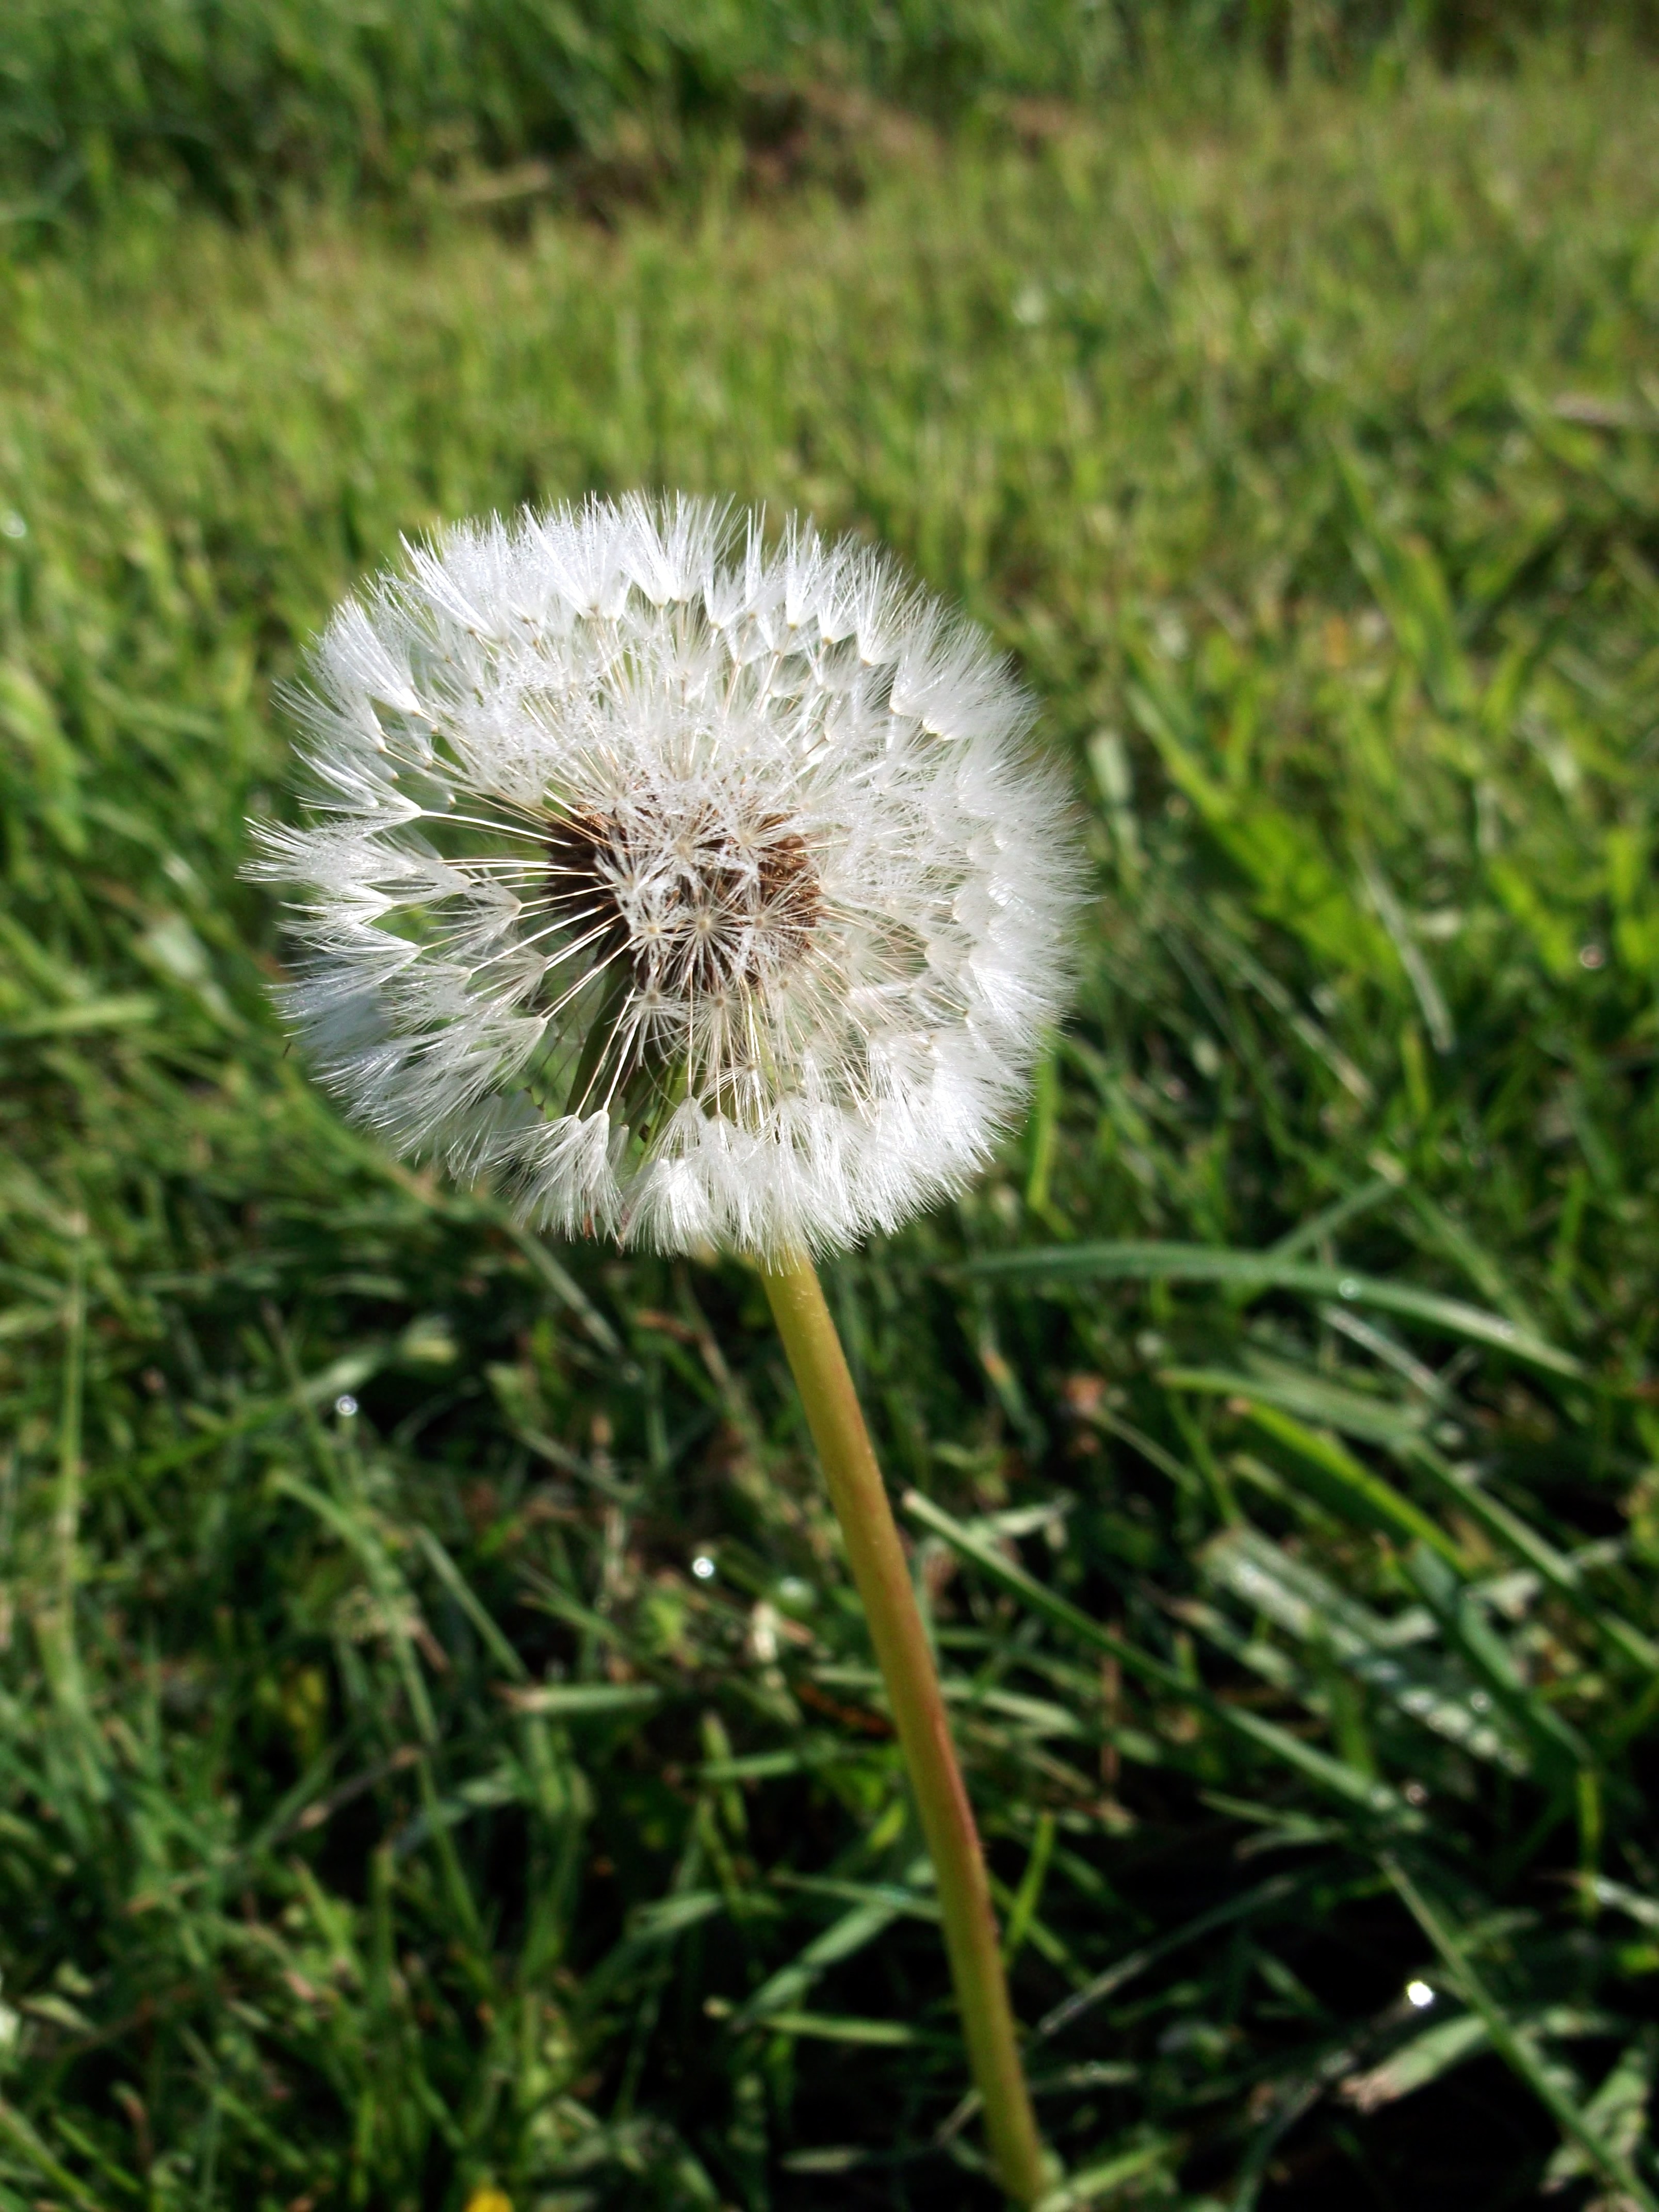
nature, grass, plant, field, lawn, meadow, dandelion, prairie, flower, green, botany, flora, wildflower, thistle, composites, flowering plant, daisy family, grass family, plant stem, land plant